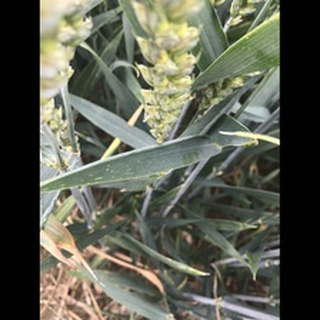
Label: healthy_wheat